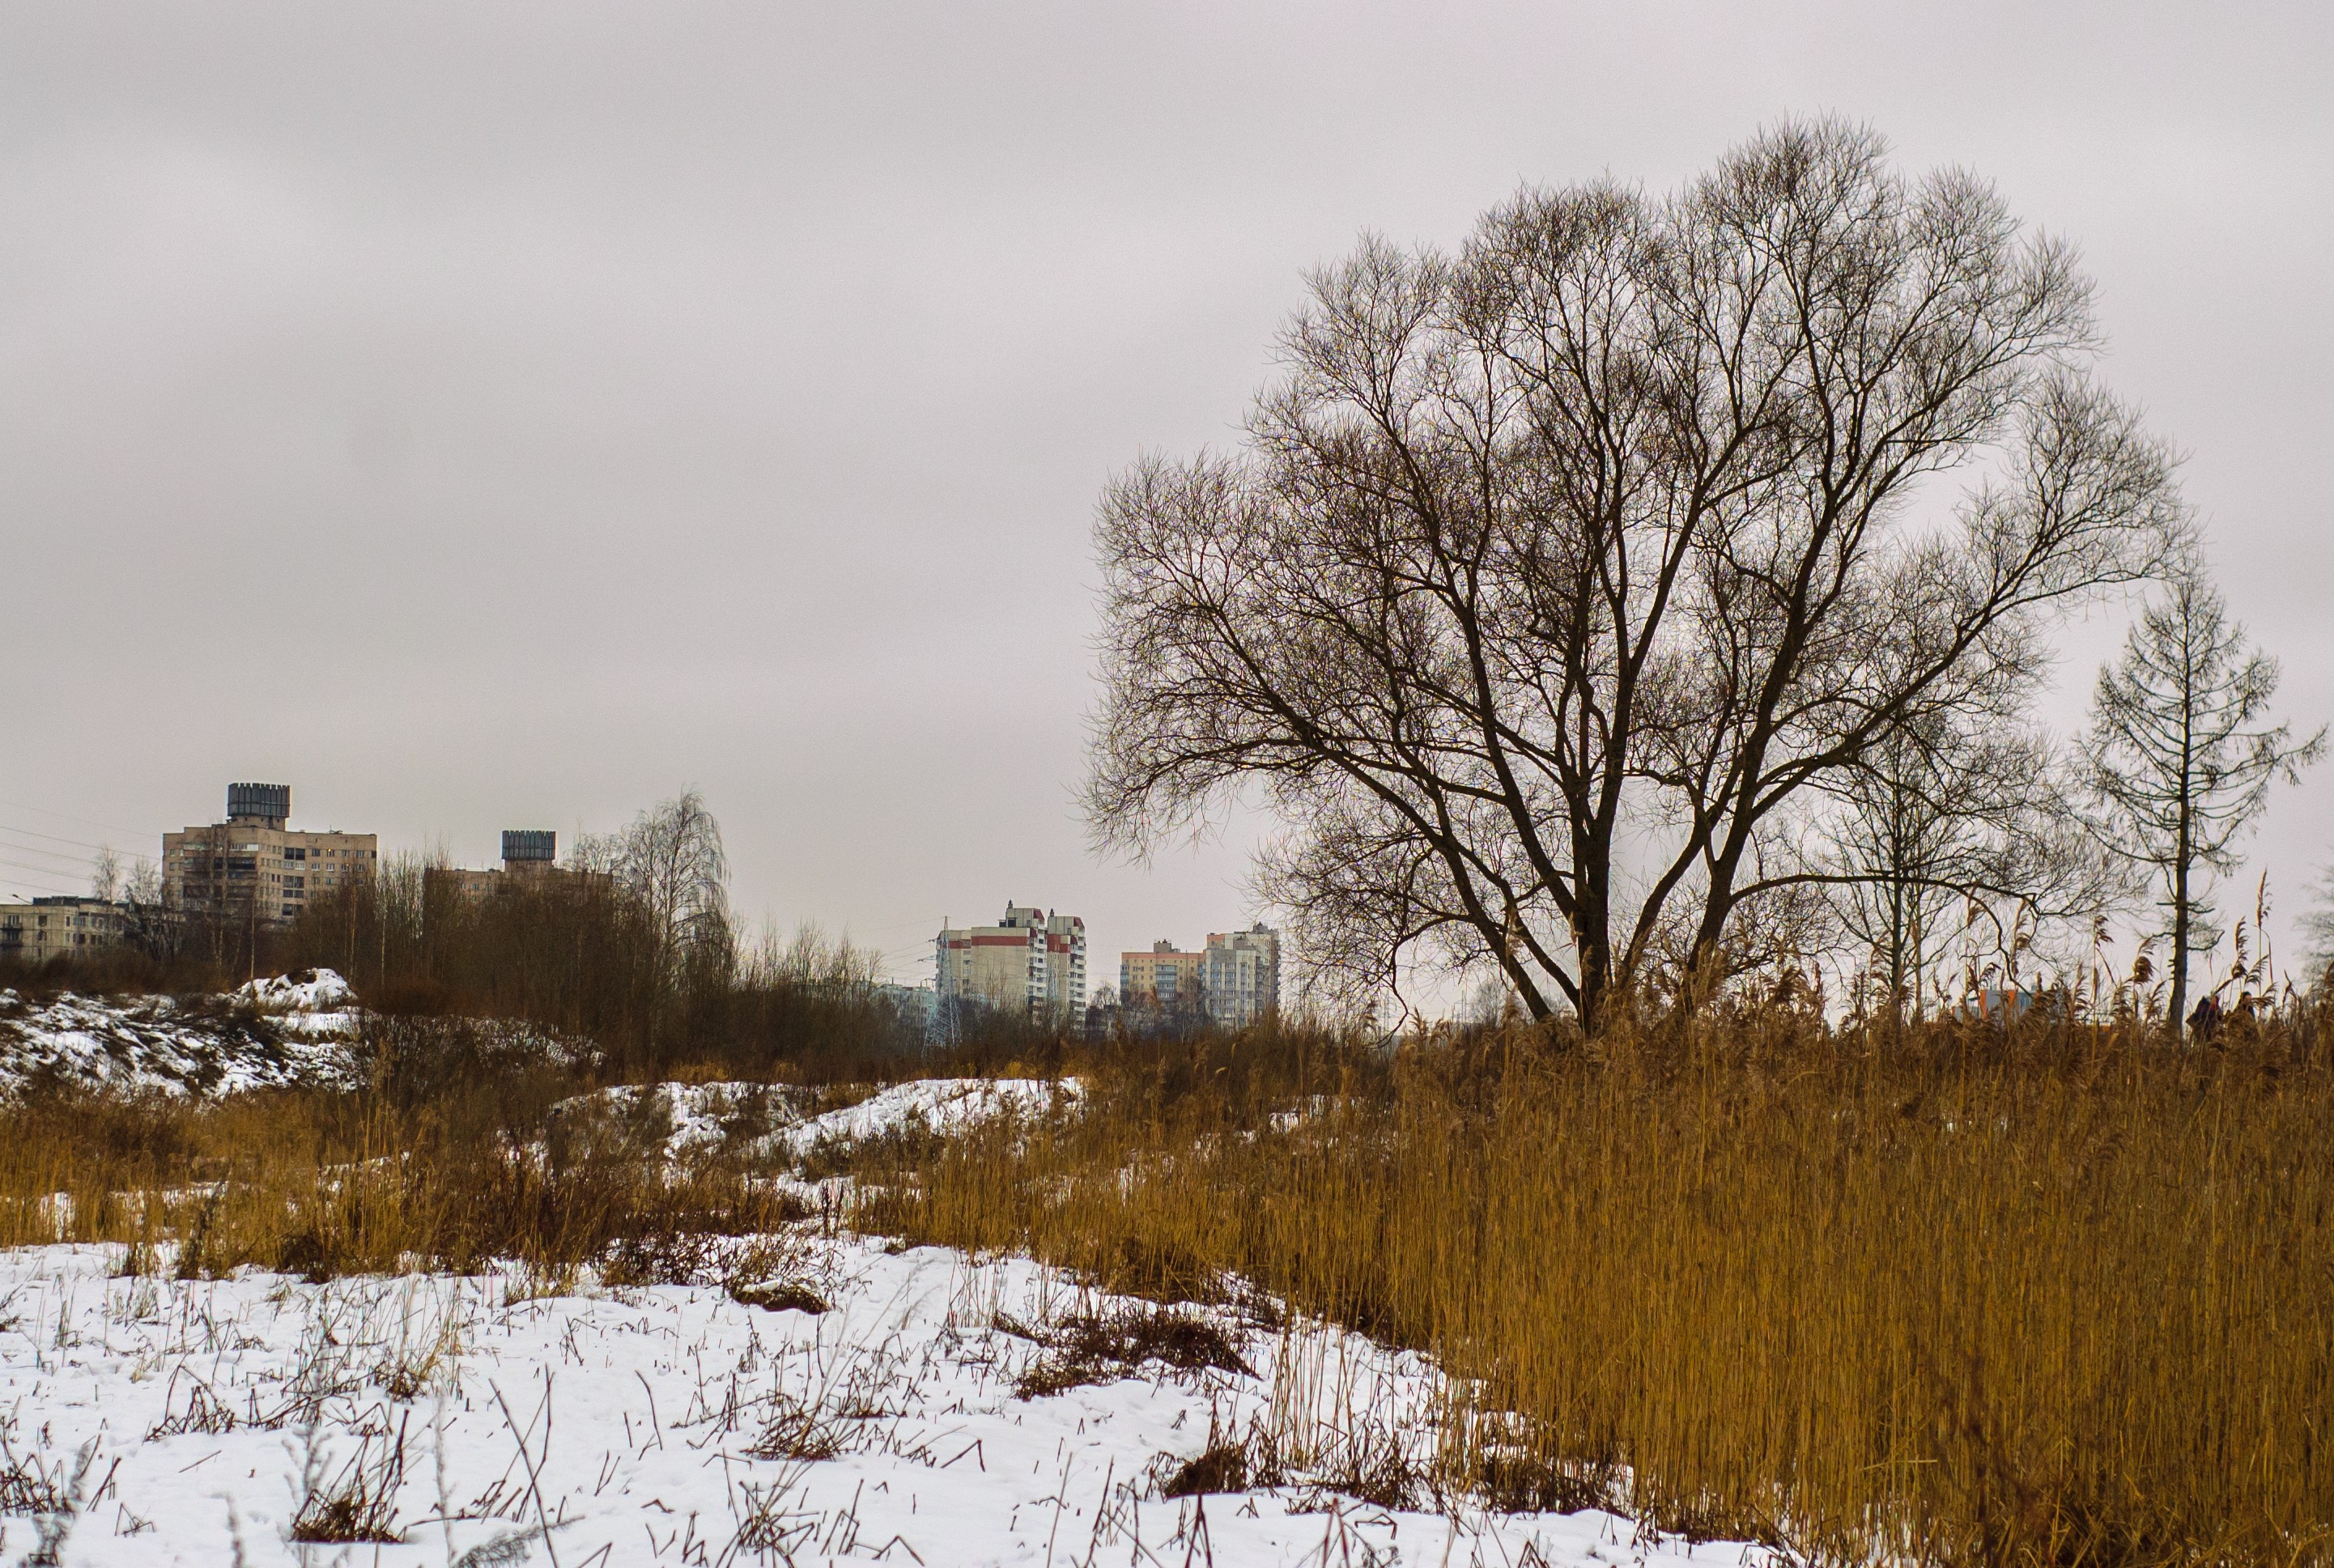
image, branch, winter, natural landscape, twig, freezing, grass family, snow, prairie, precipitation